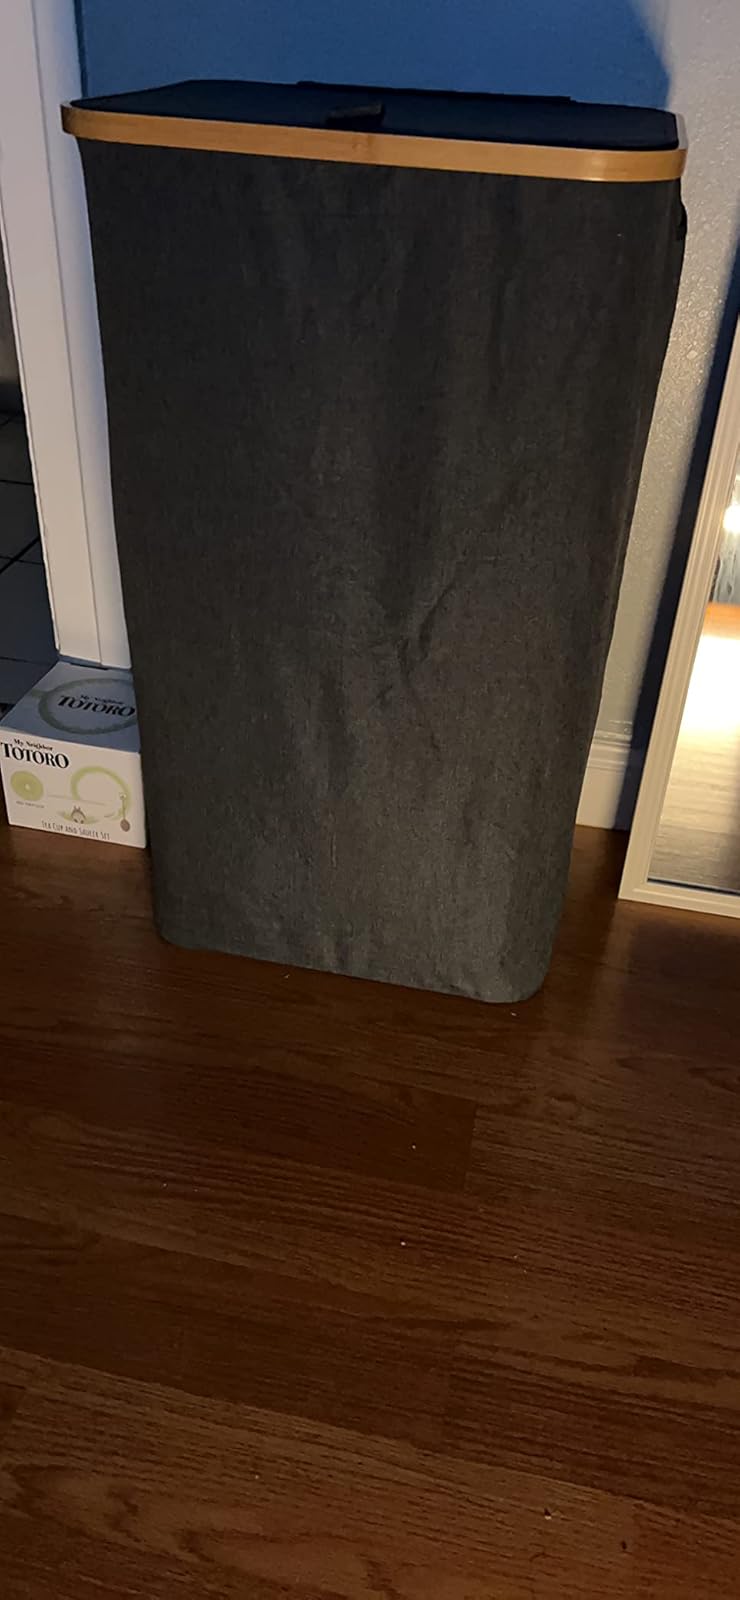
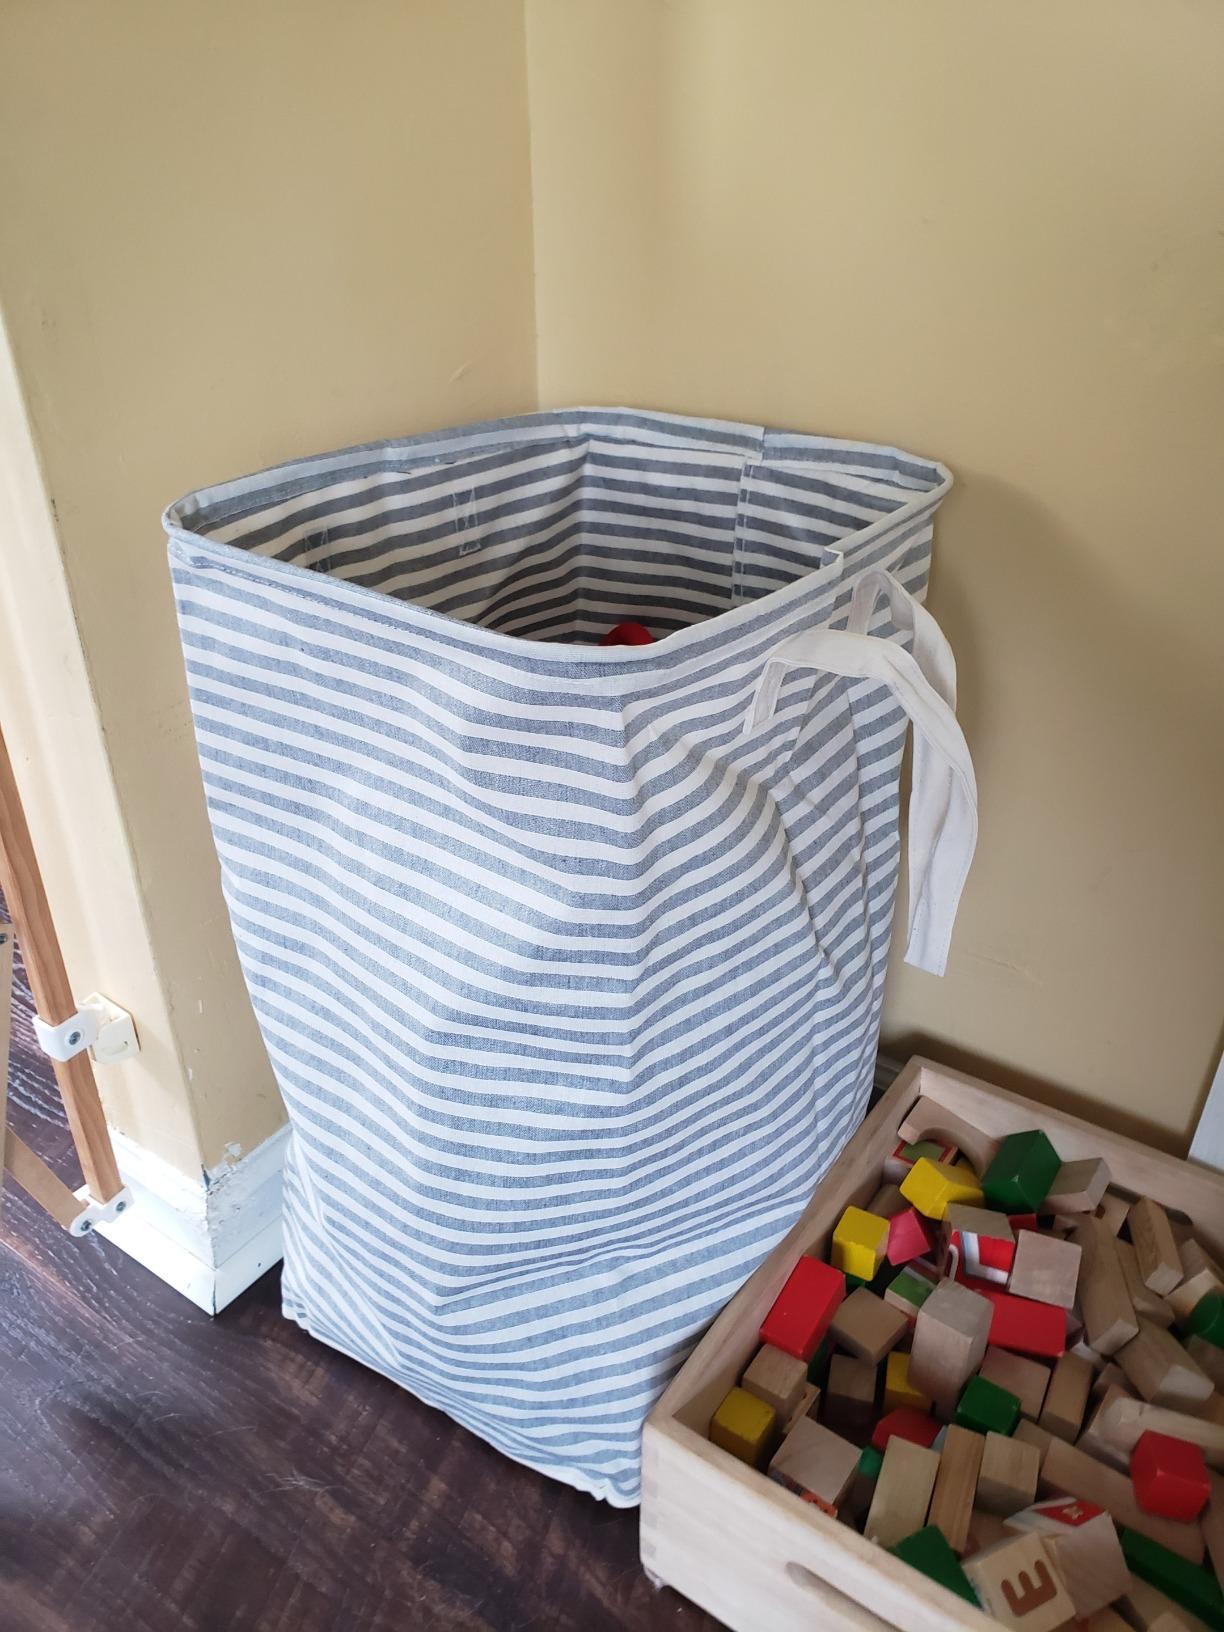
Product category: items_hamper
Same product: no